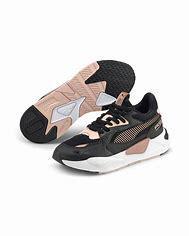
Brand: Puma
Model: Rs Z